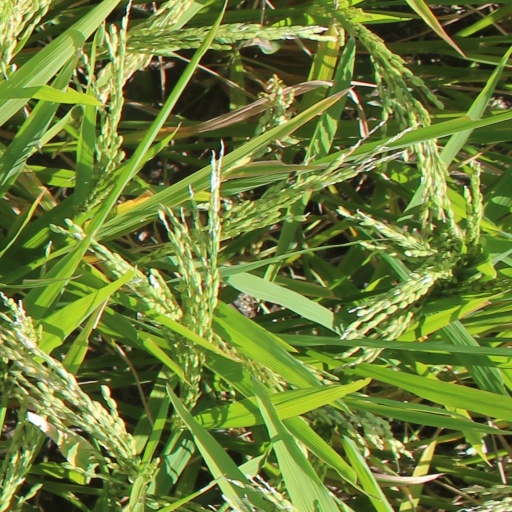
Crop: rice